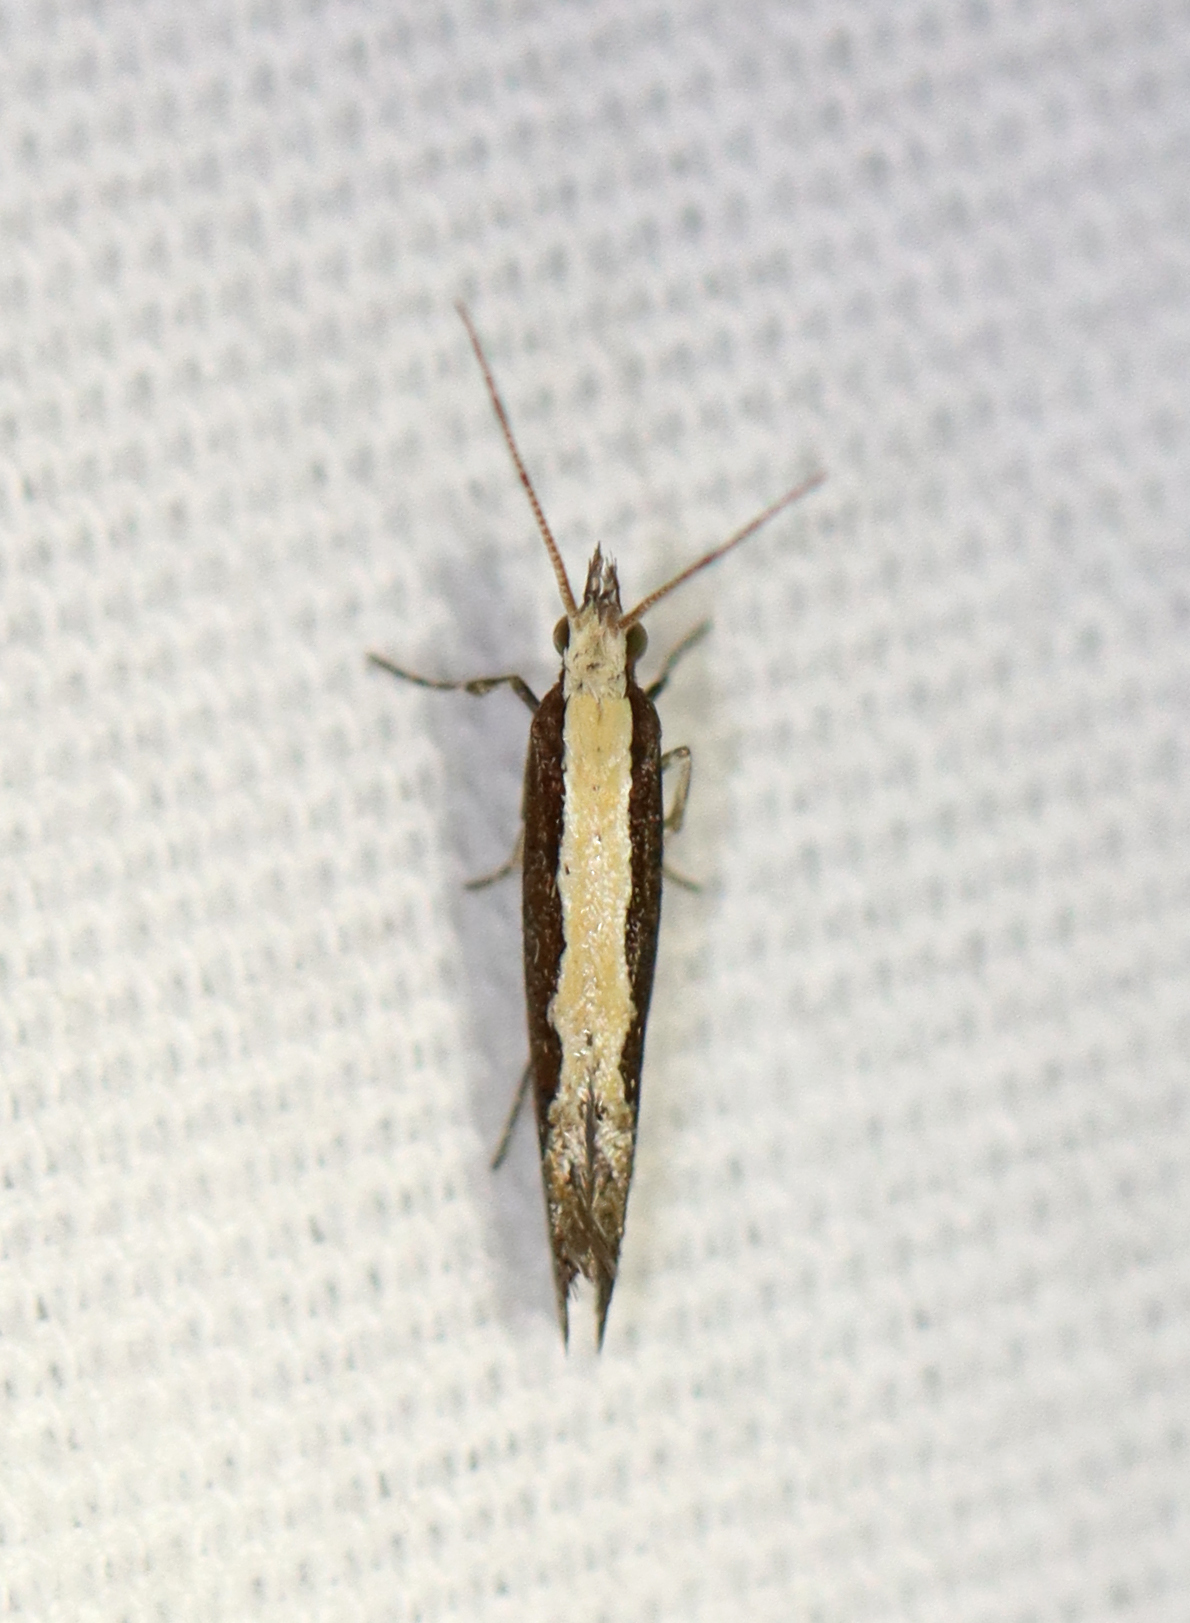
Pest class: diamondback_moth